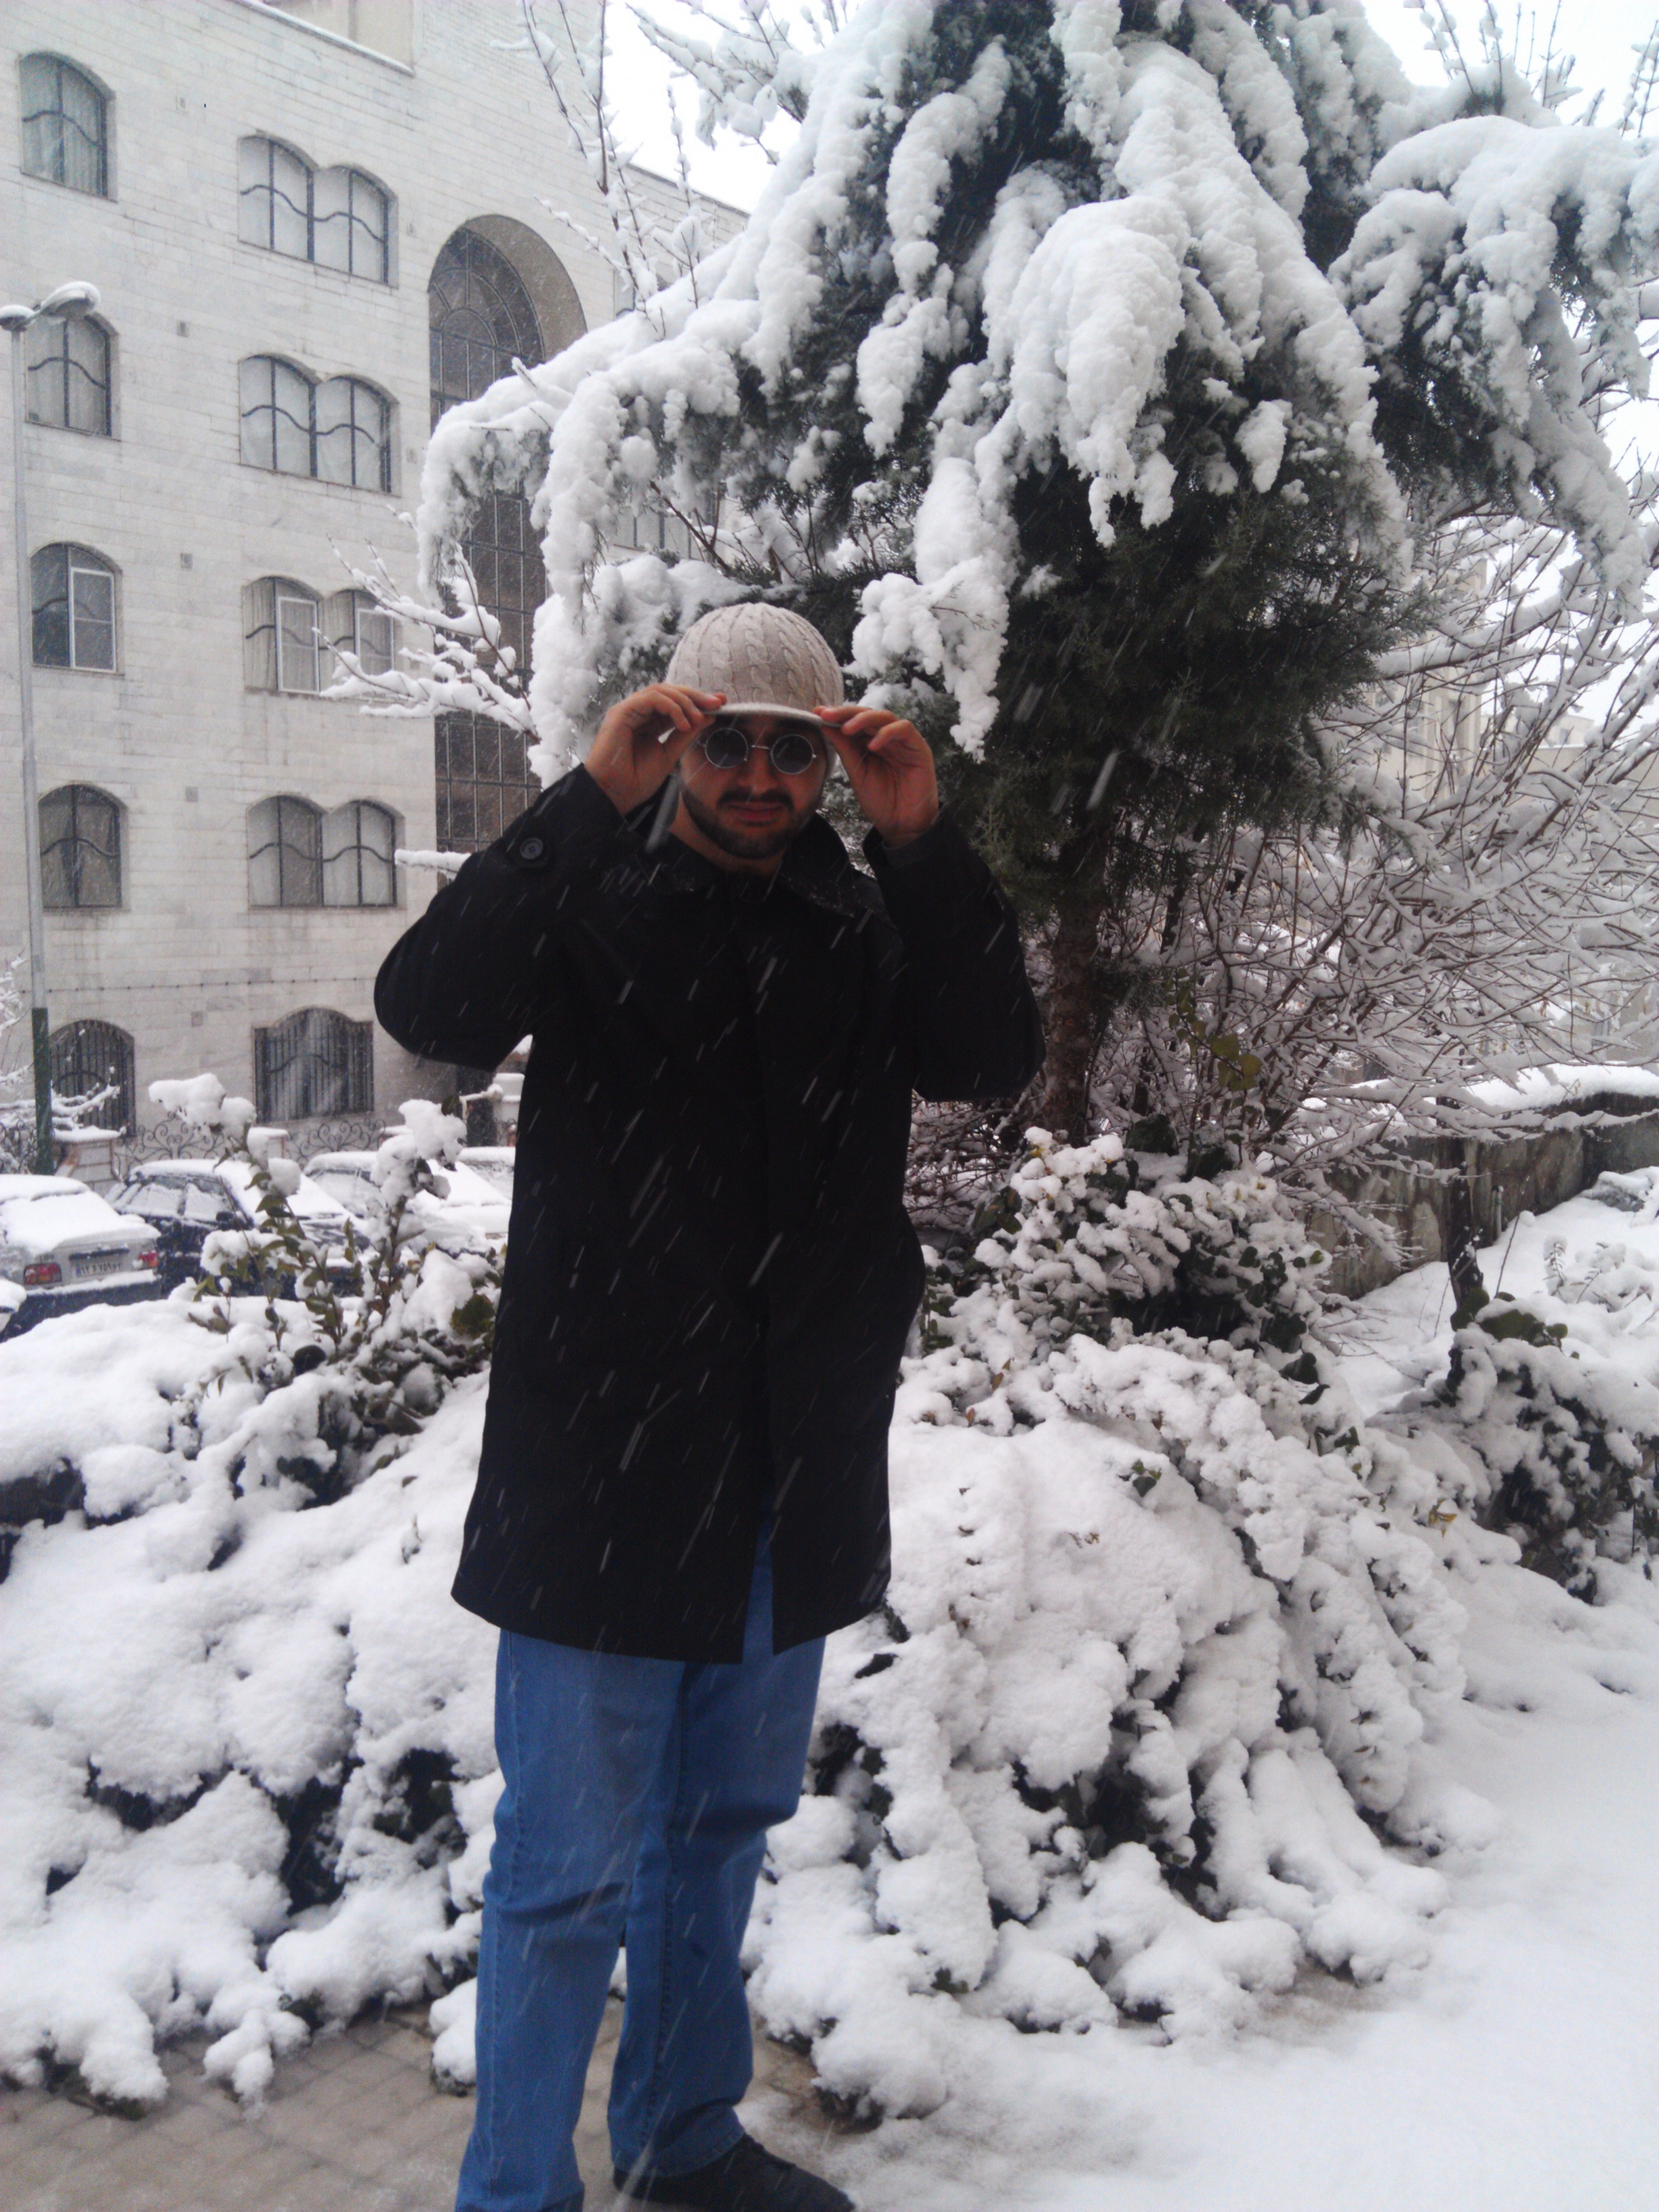
snow, winter, weather, season, blizzard, freezing, geological phenomenon, winter storm